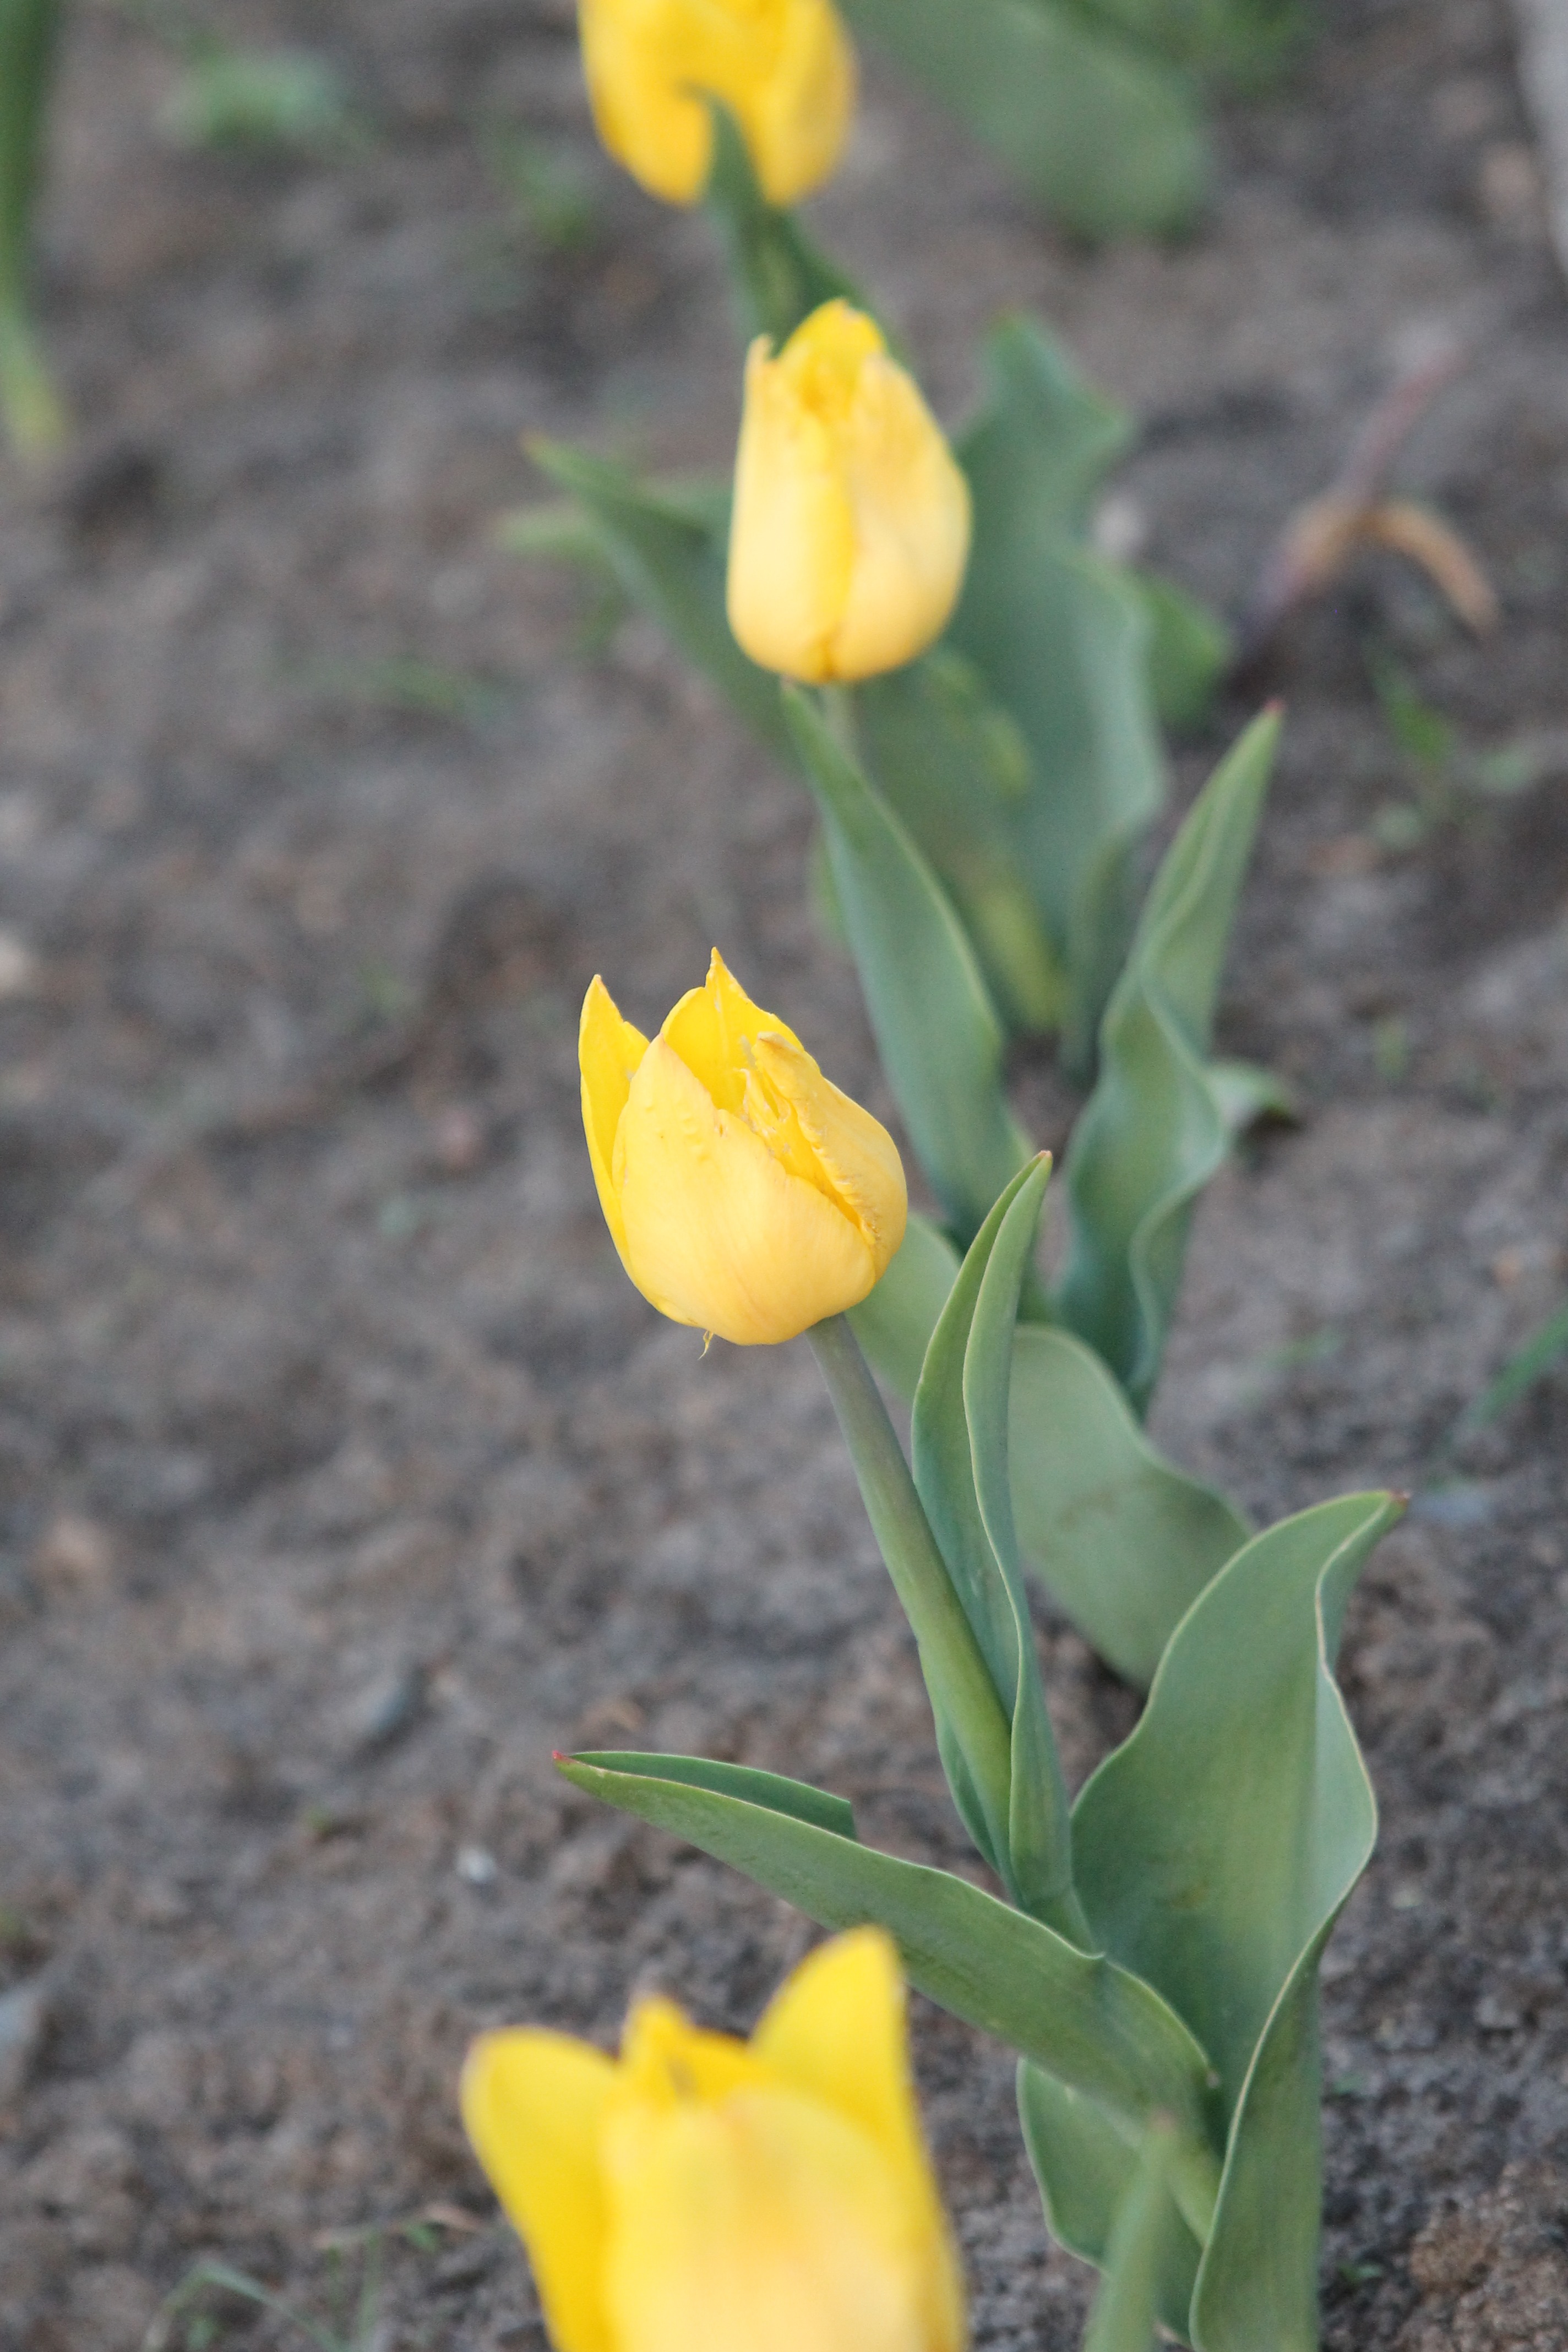
plant, flower, tulip, spring, botany, yellow, flora, tulips, spring flowers, arum, flowering plant, plant stem, land plant